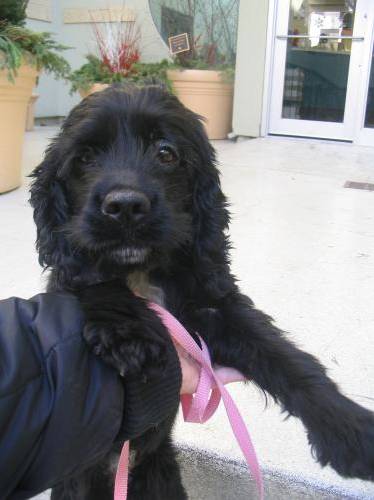
Label: dog